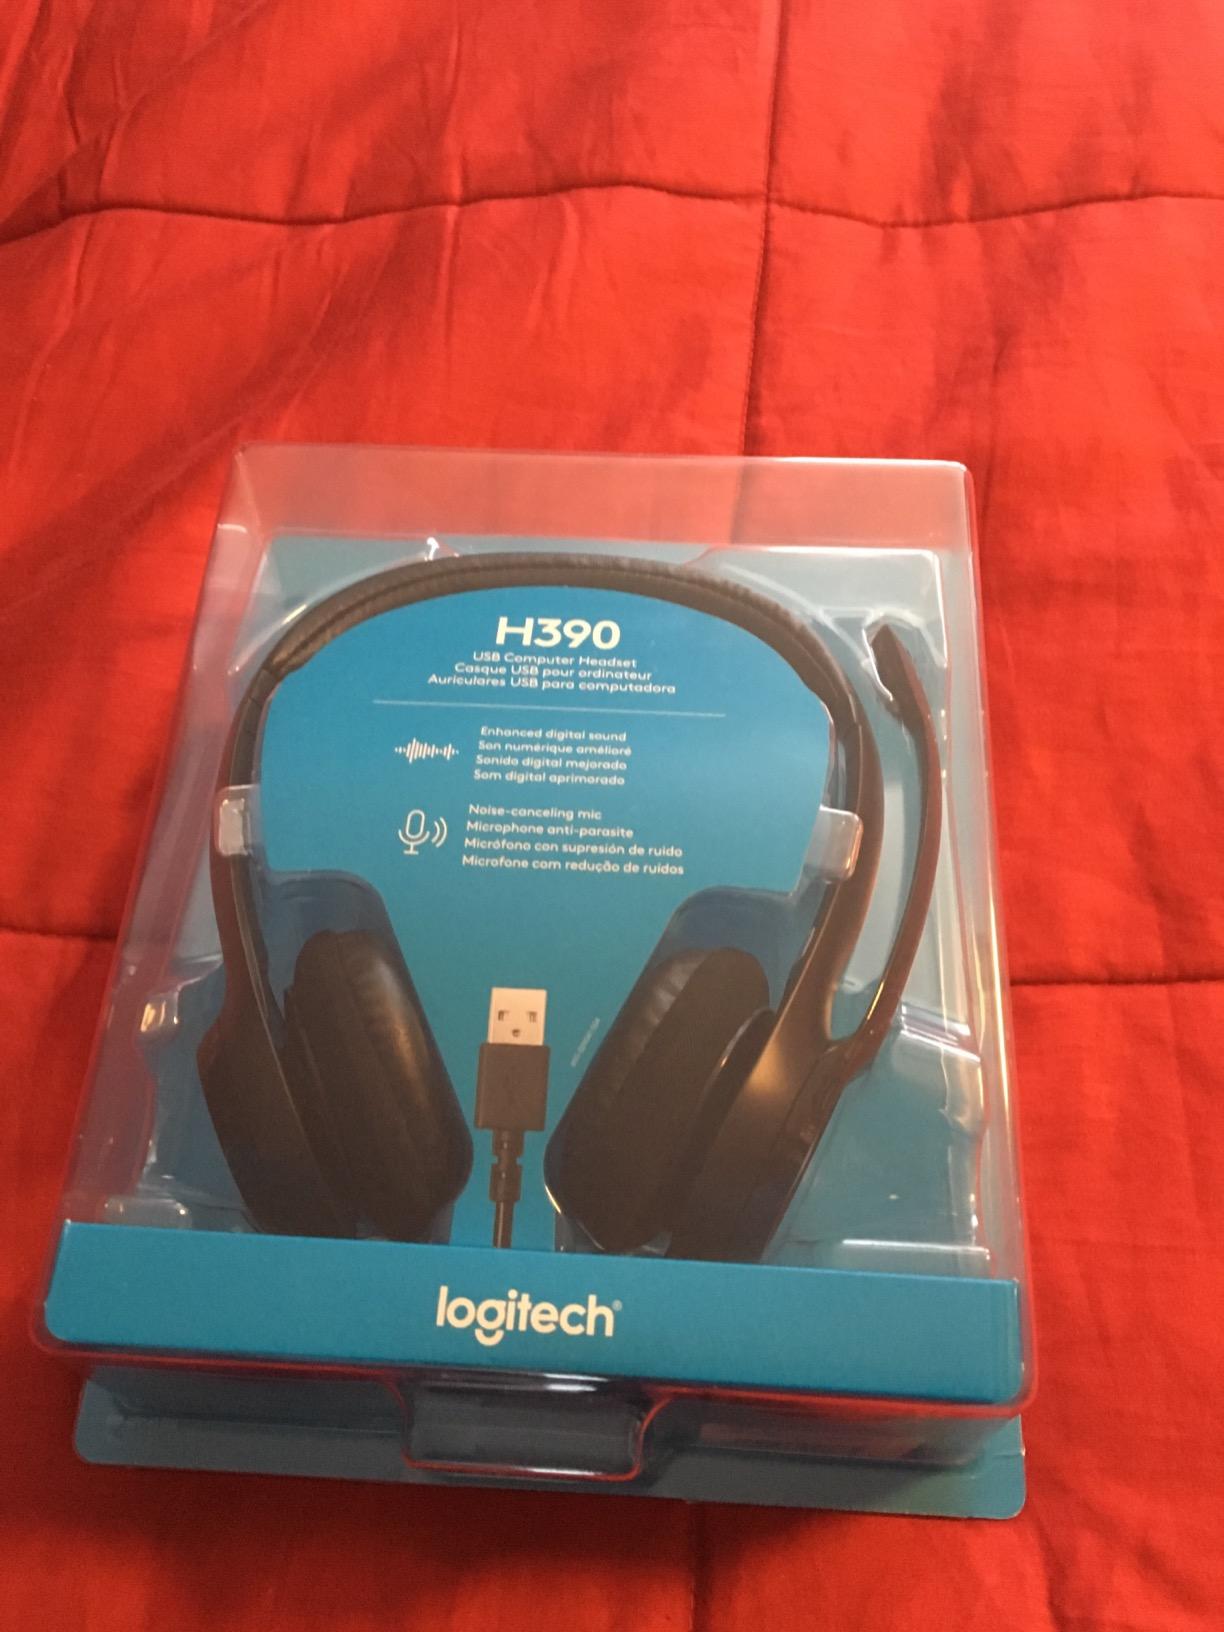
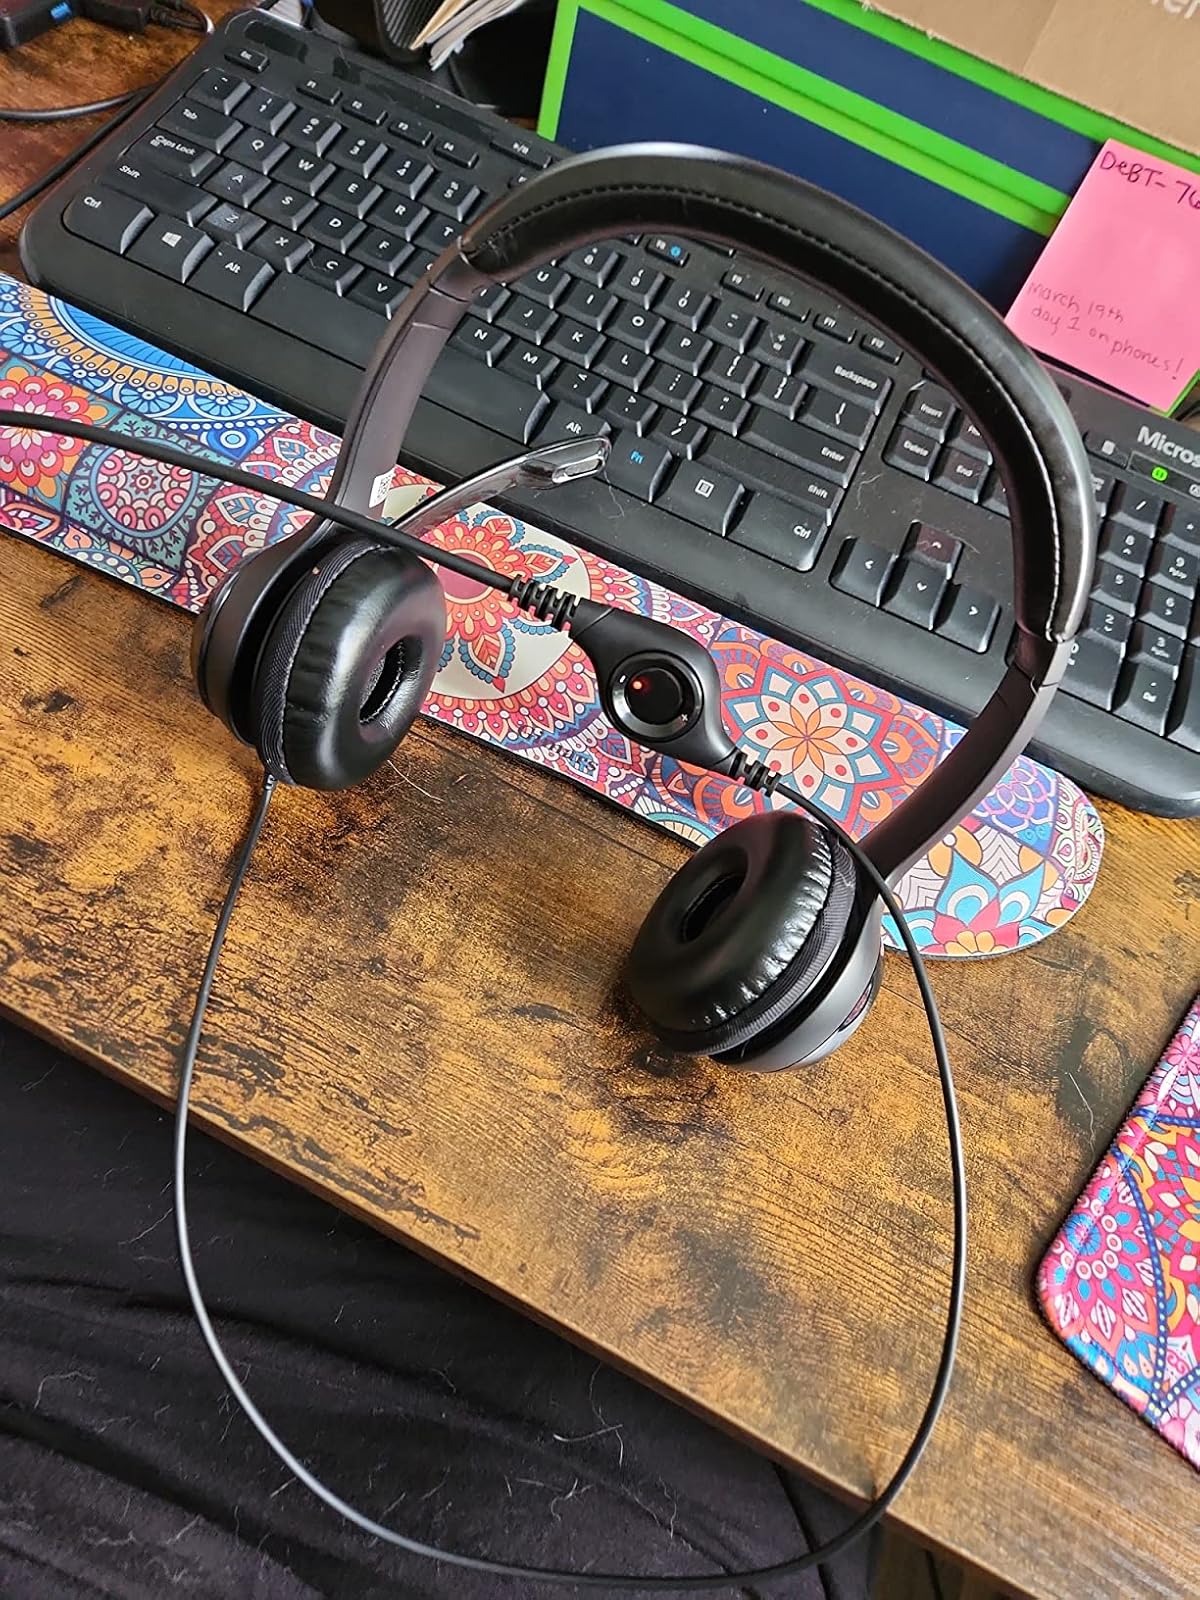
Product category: headphones
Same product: yes